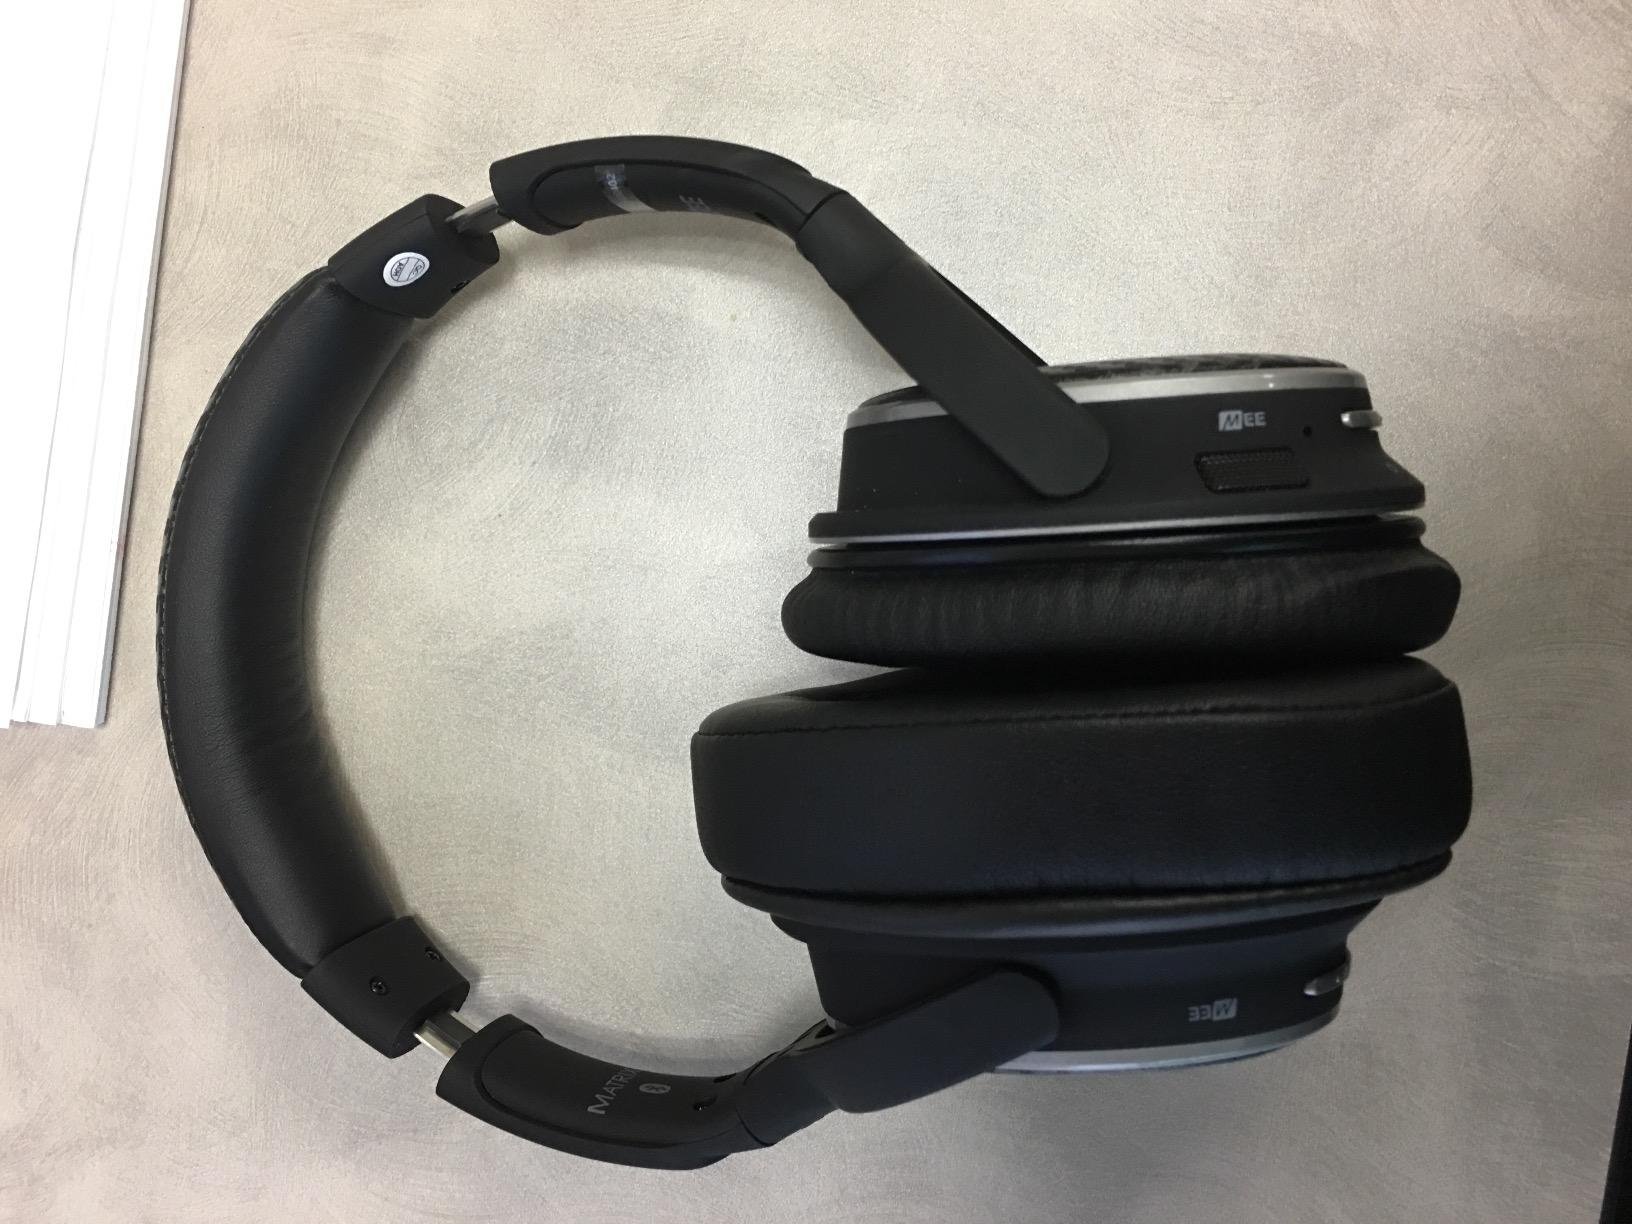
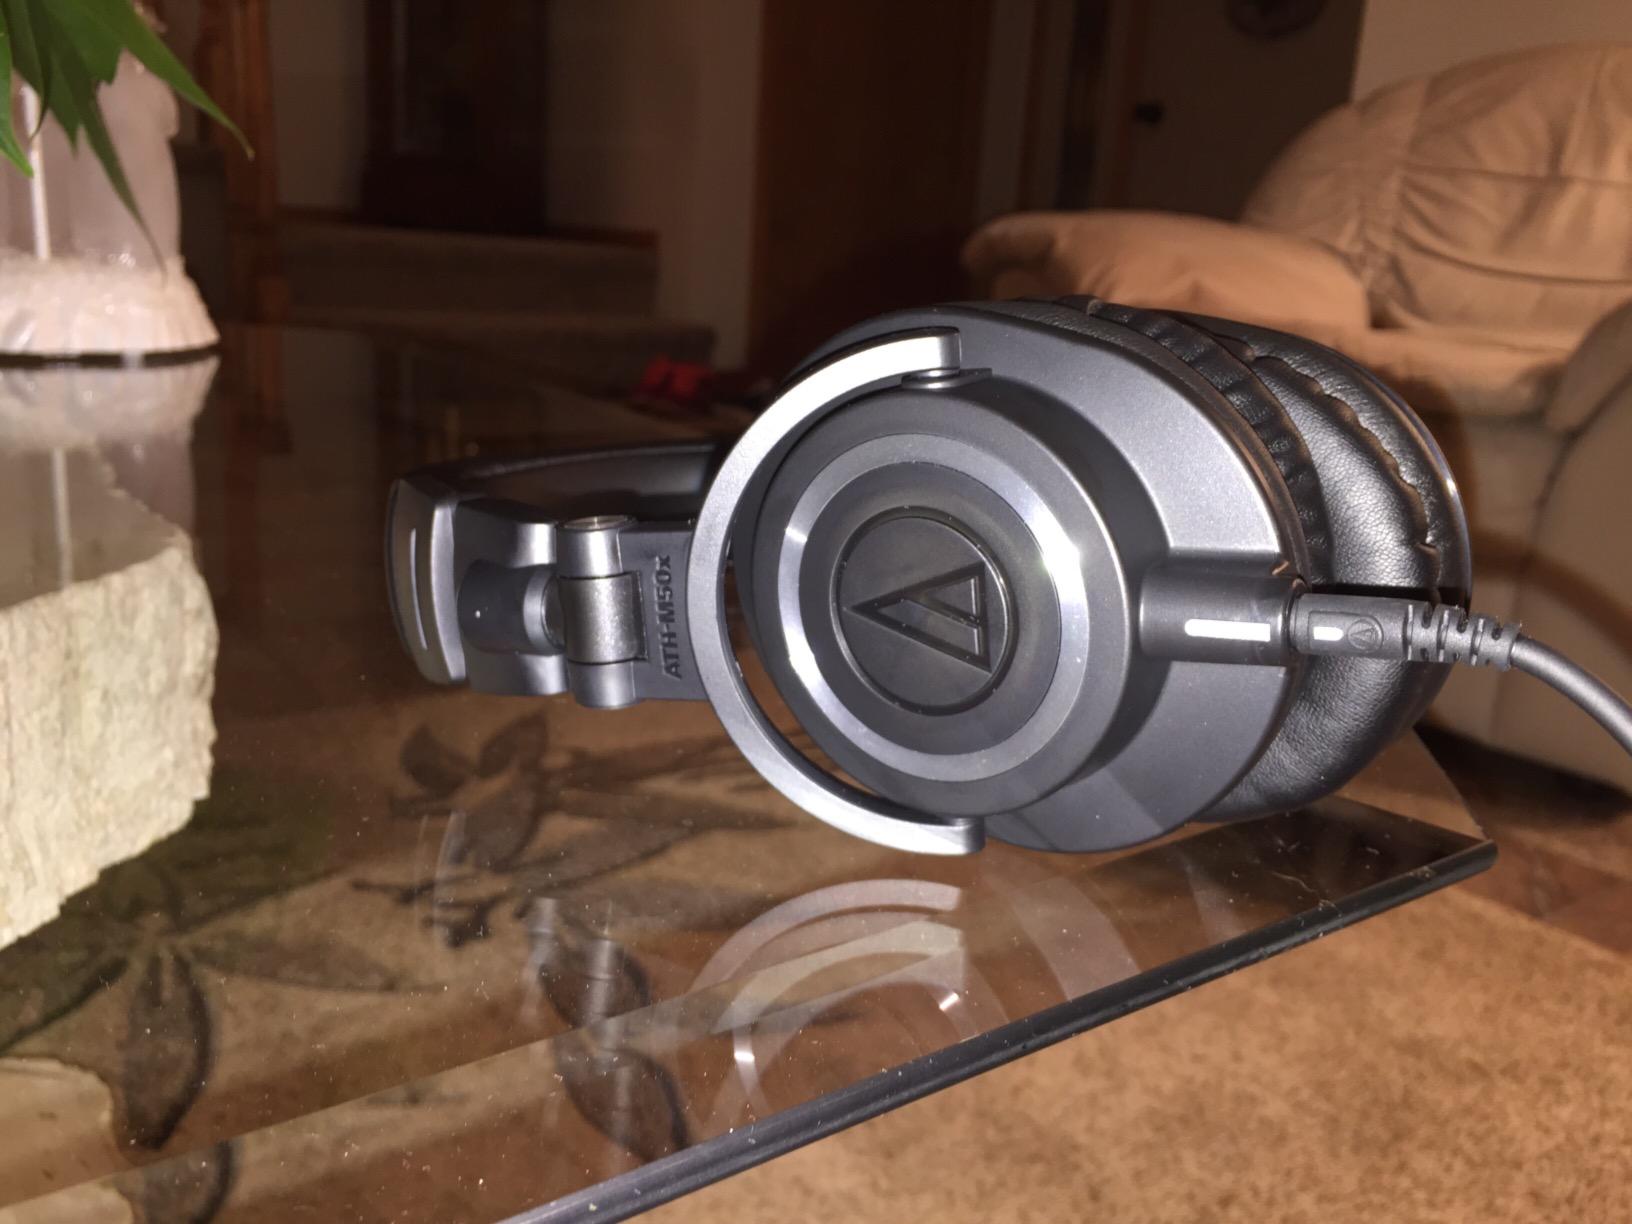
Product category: headphones
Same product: no